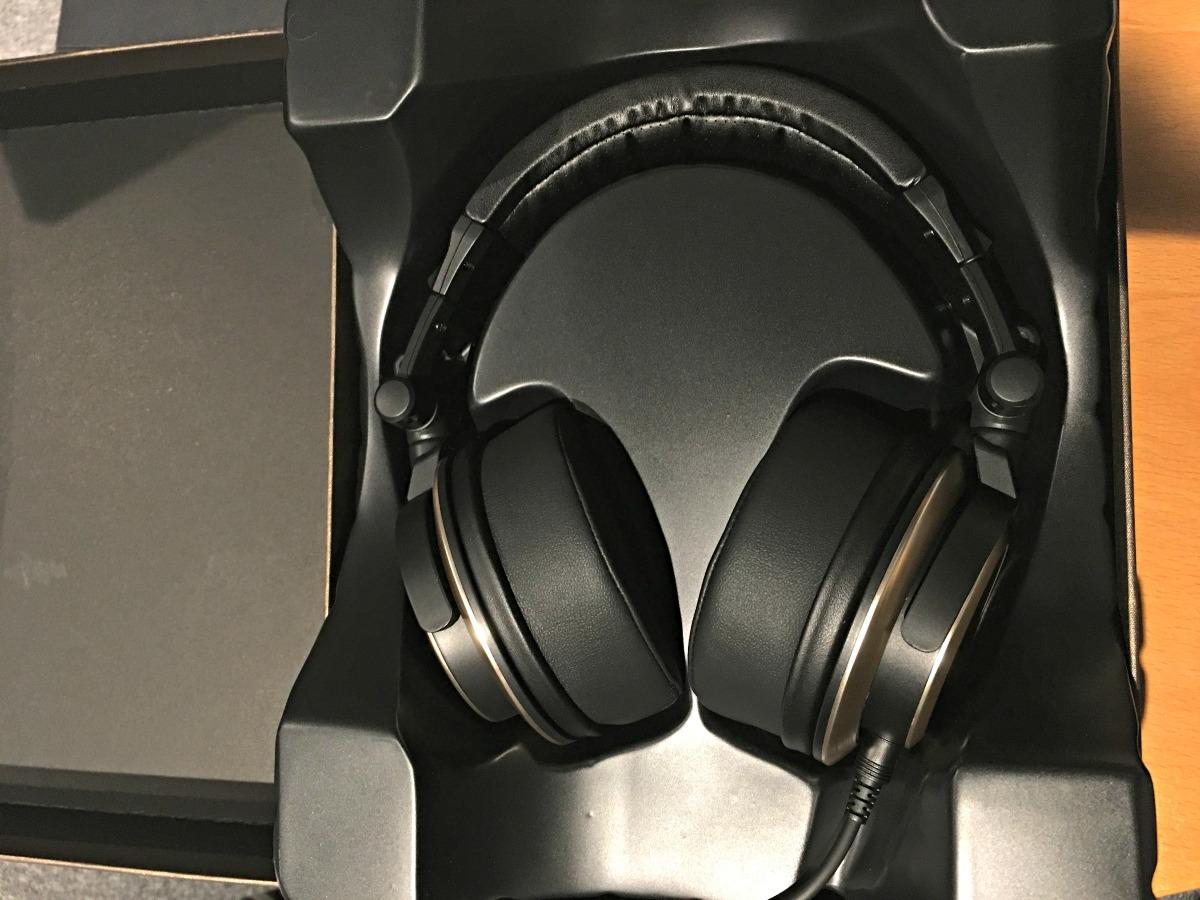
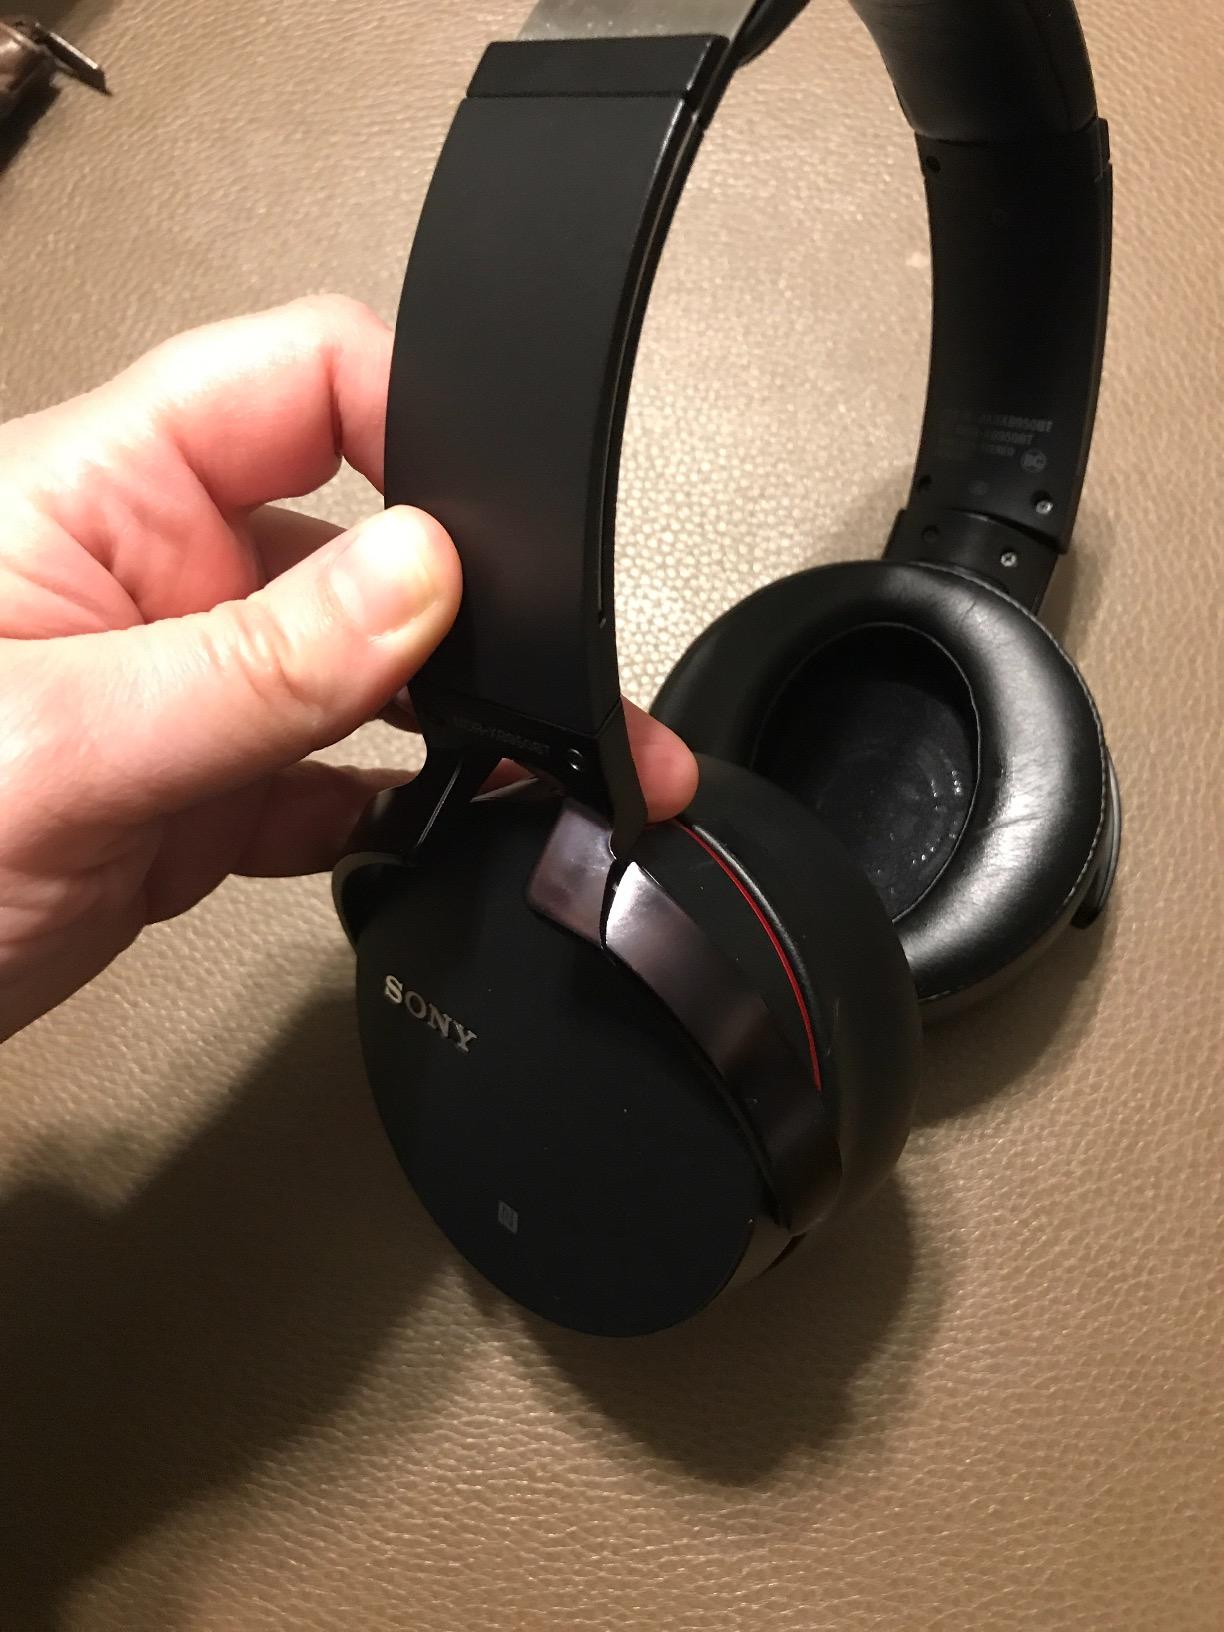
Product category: headphones
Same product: no